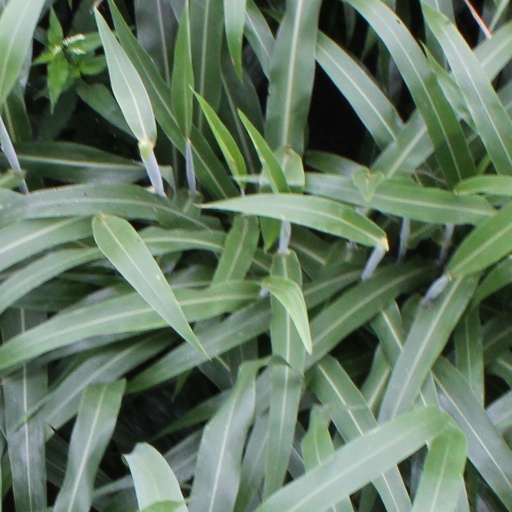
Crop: sorghum